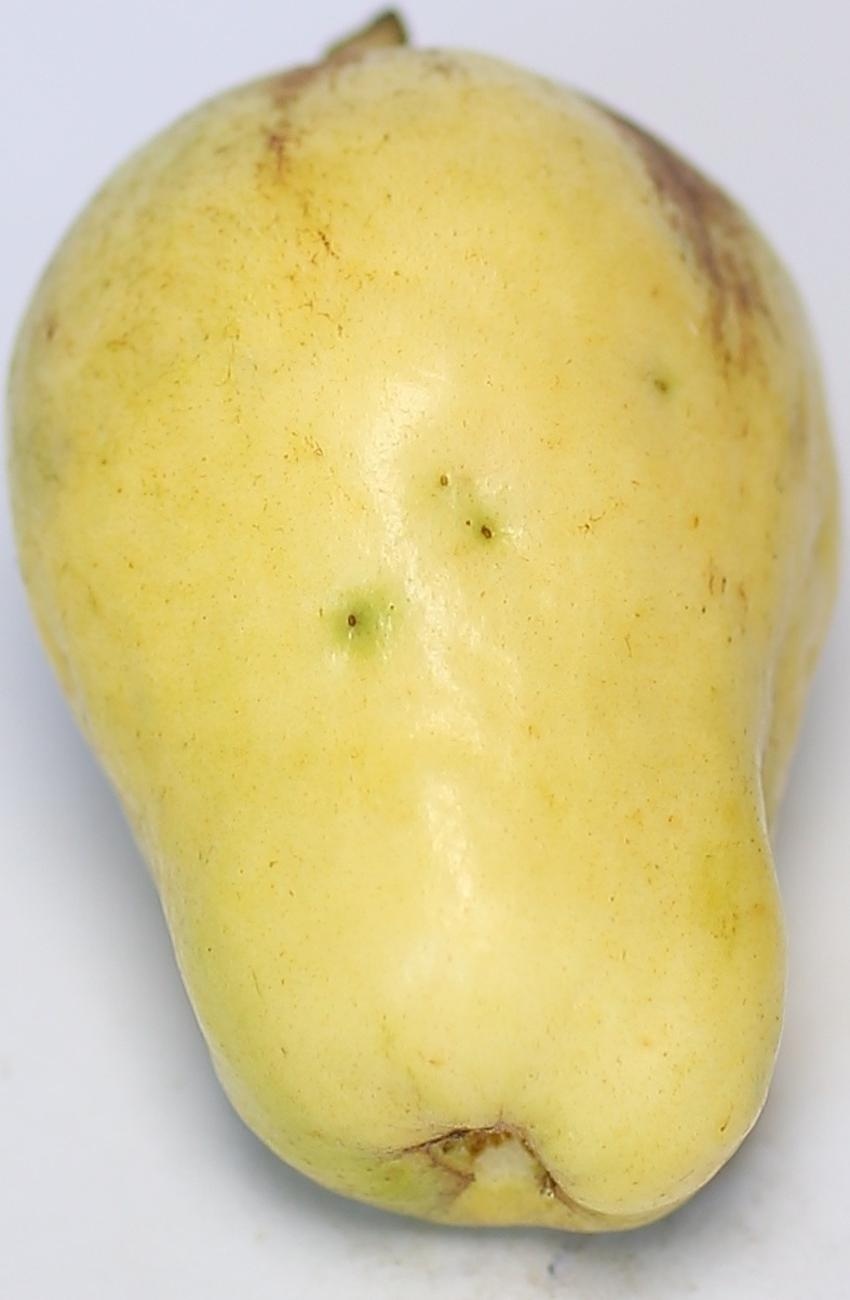
Maturity: ripe
Variety: thadhrami